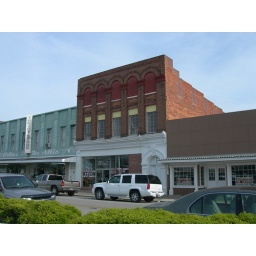
Claxton, GeorgiaConstructed in 1914, this red brick building housed the county courts until the current courthouse was constructed in 1923.